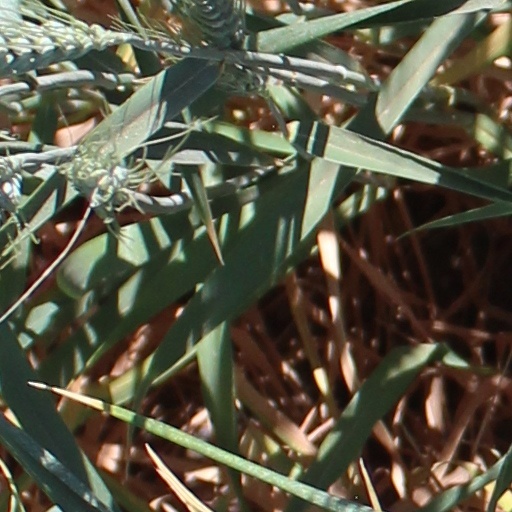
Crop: wheat